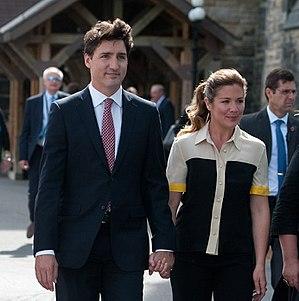
Sophie Grégoire, née le 24 avril 1975 à Montréal, est une animatrice de télévision et chanteuse canadienne. Elle est l'épouse de Justin Trudeau, actuel premier ministre du Canada.